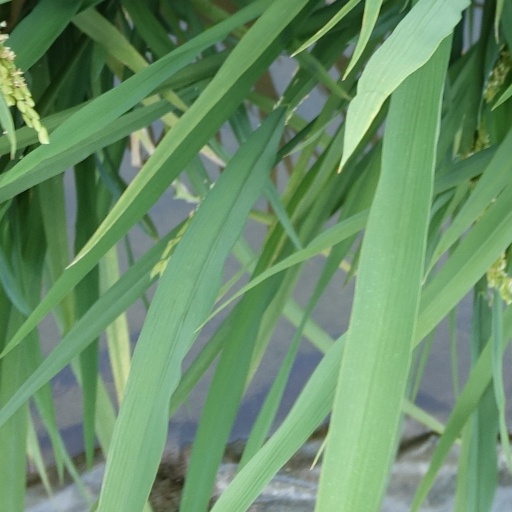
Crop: rice